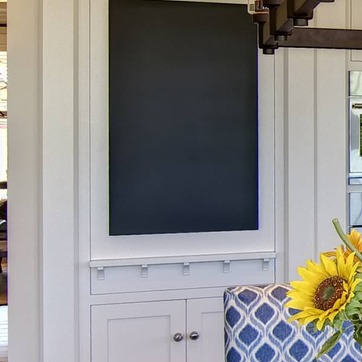
Material: other